Zhang Zhijun

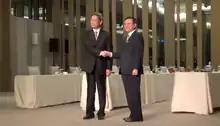
Zhang Zhijun visit to Taiwan to meet with Wang Yu-chi

On 11 February 2014, Zhang met with Wang Yu-chi in Nanjing, the first high-level government-to-government official contact between the two sides since the end of the Chinese Civil War in 1949. The meeting took place at the Purple Palace hotel in Nanjing. Upon meeting with Wang, both of them agreed to establish a direct and regular communication channel between the two sides for future engagement under the 1992 Consensus. They also agreed on finding a solution for health insurance coverage aiming towards Taiwanese students studying in the mainland, on pragmatically establishing SEF and ARATS offices in each other's territory and on studying the feasibility of allowing visits to detained persons once offices have been established.